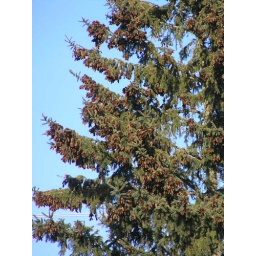
Left side of the big spruce tree in ditch along road heading north